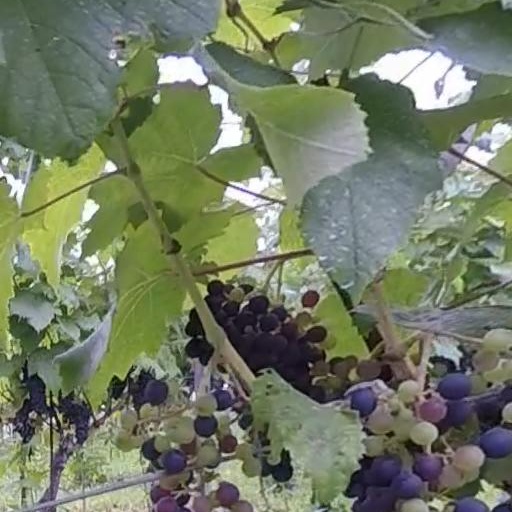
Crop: grape